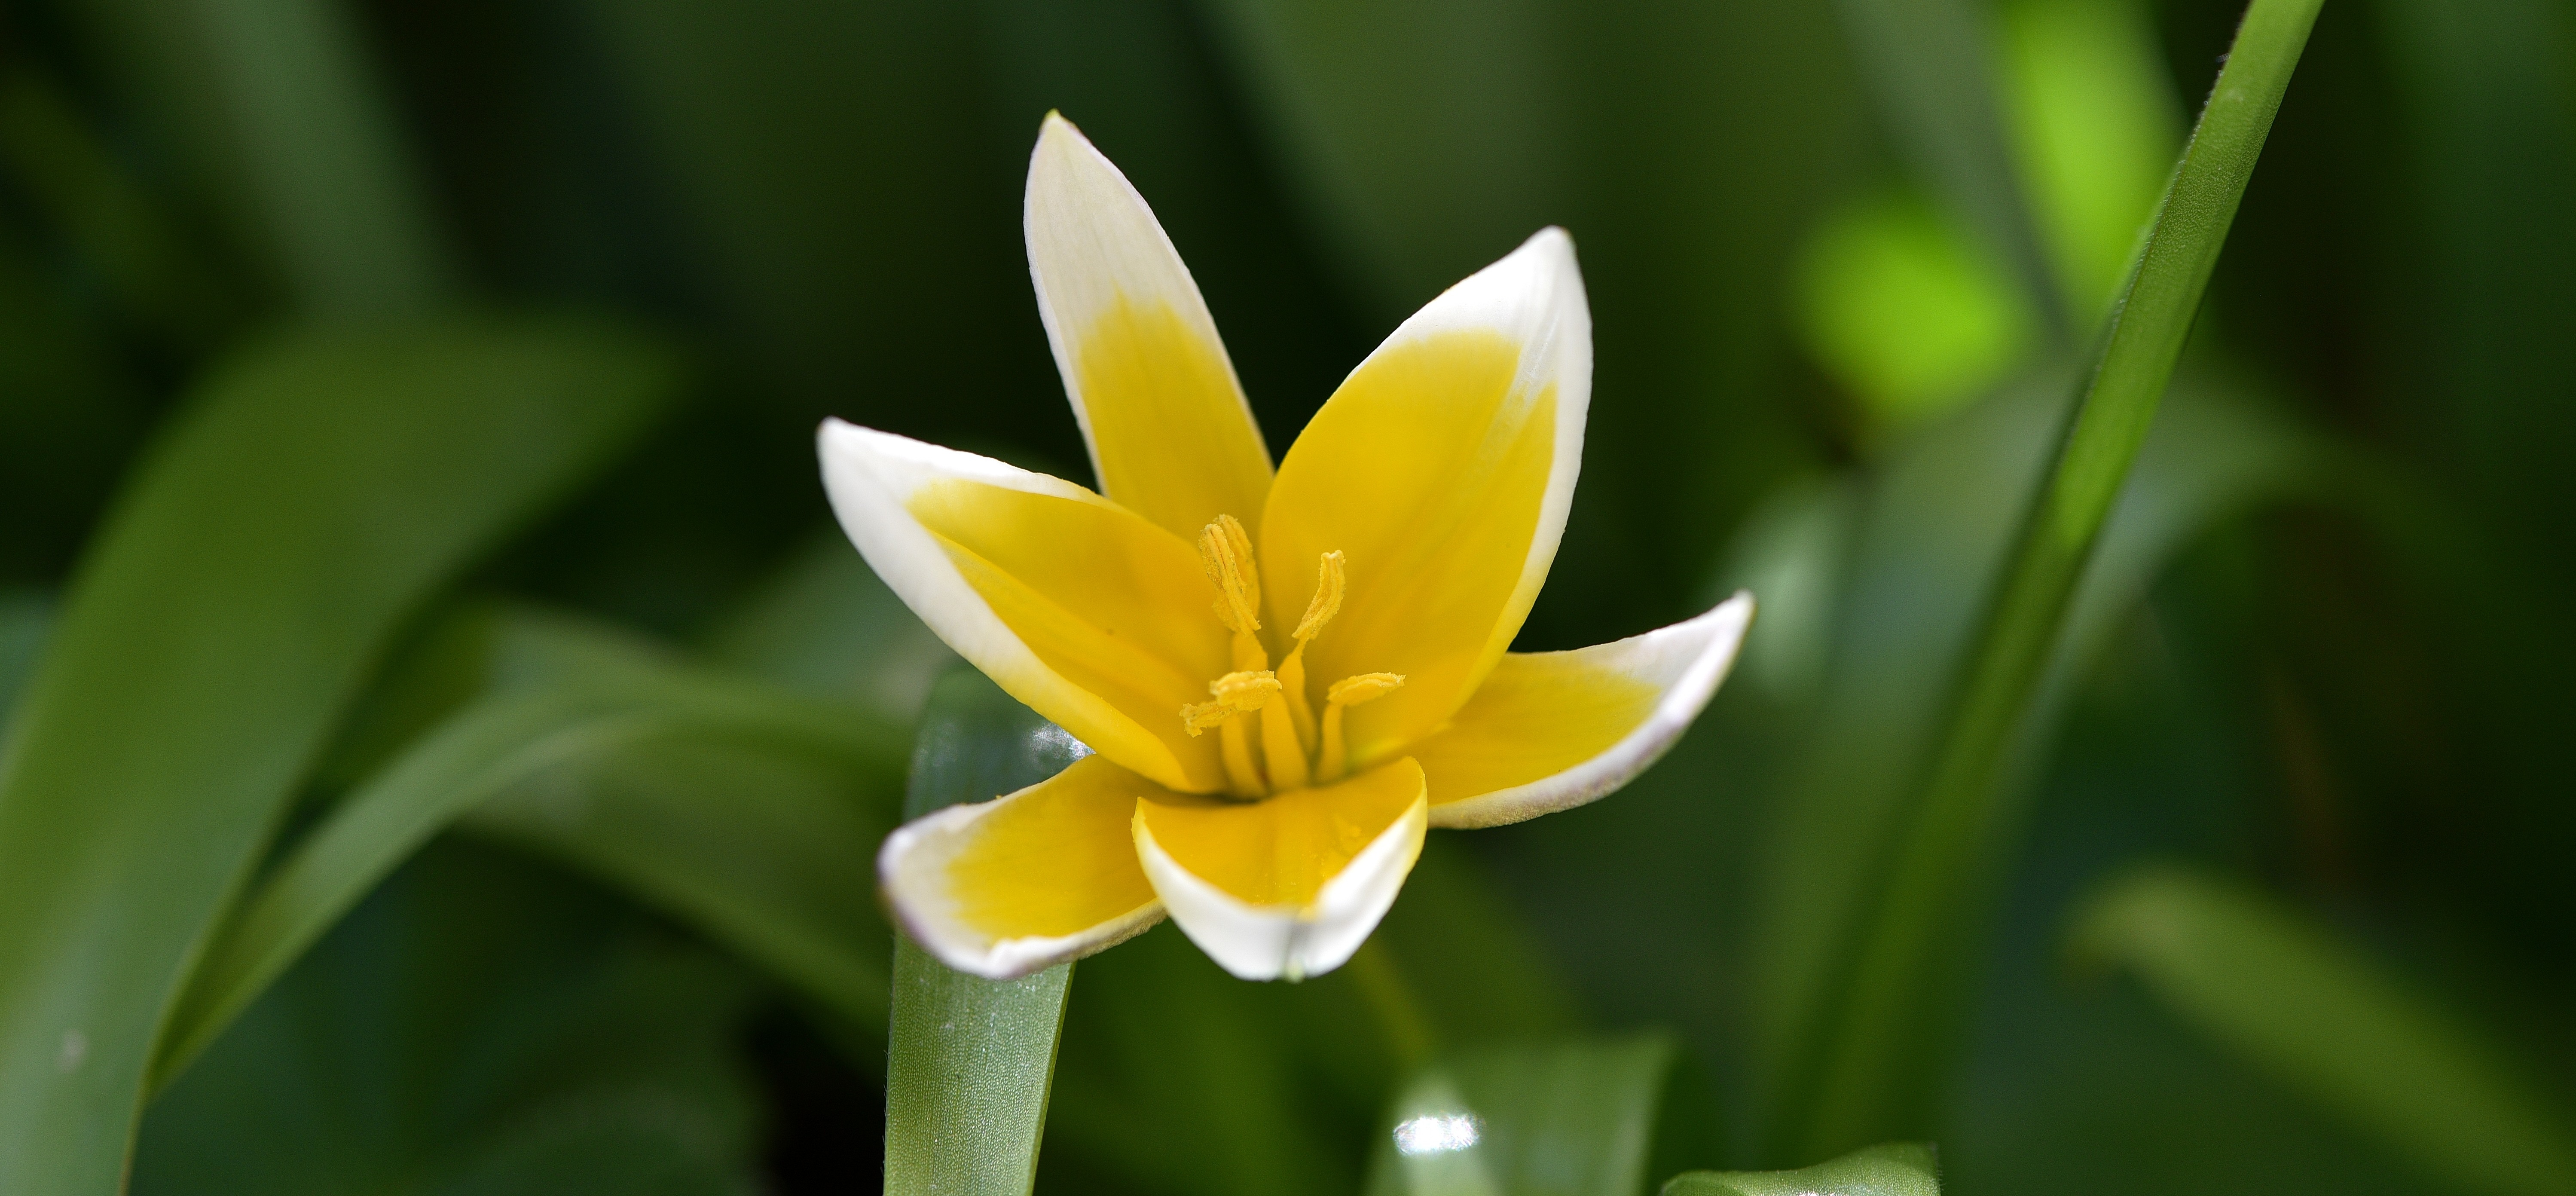
blossom, plant, star, flower, petal, bloom, tulip, spring, green, small, botany, yellow, garden, close, flora, narcissus, crocus, tender, spring flower, macro photography, flowering plant, yellow white, star tulip, plant stem, land plant, small star tulip